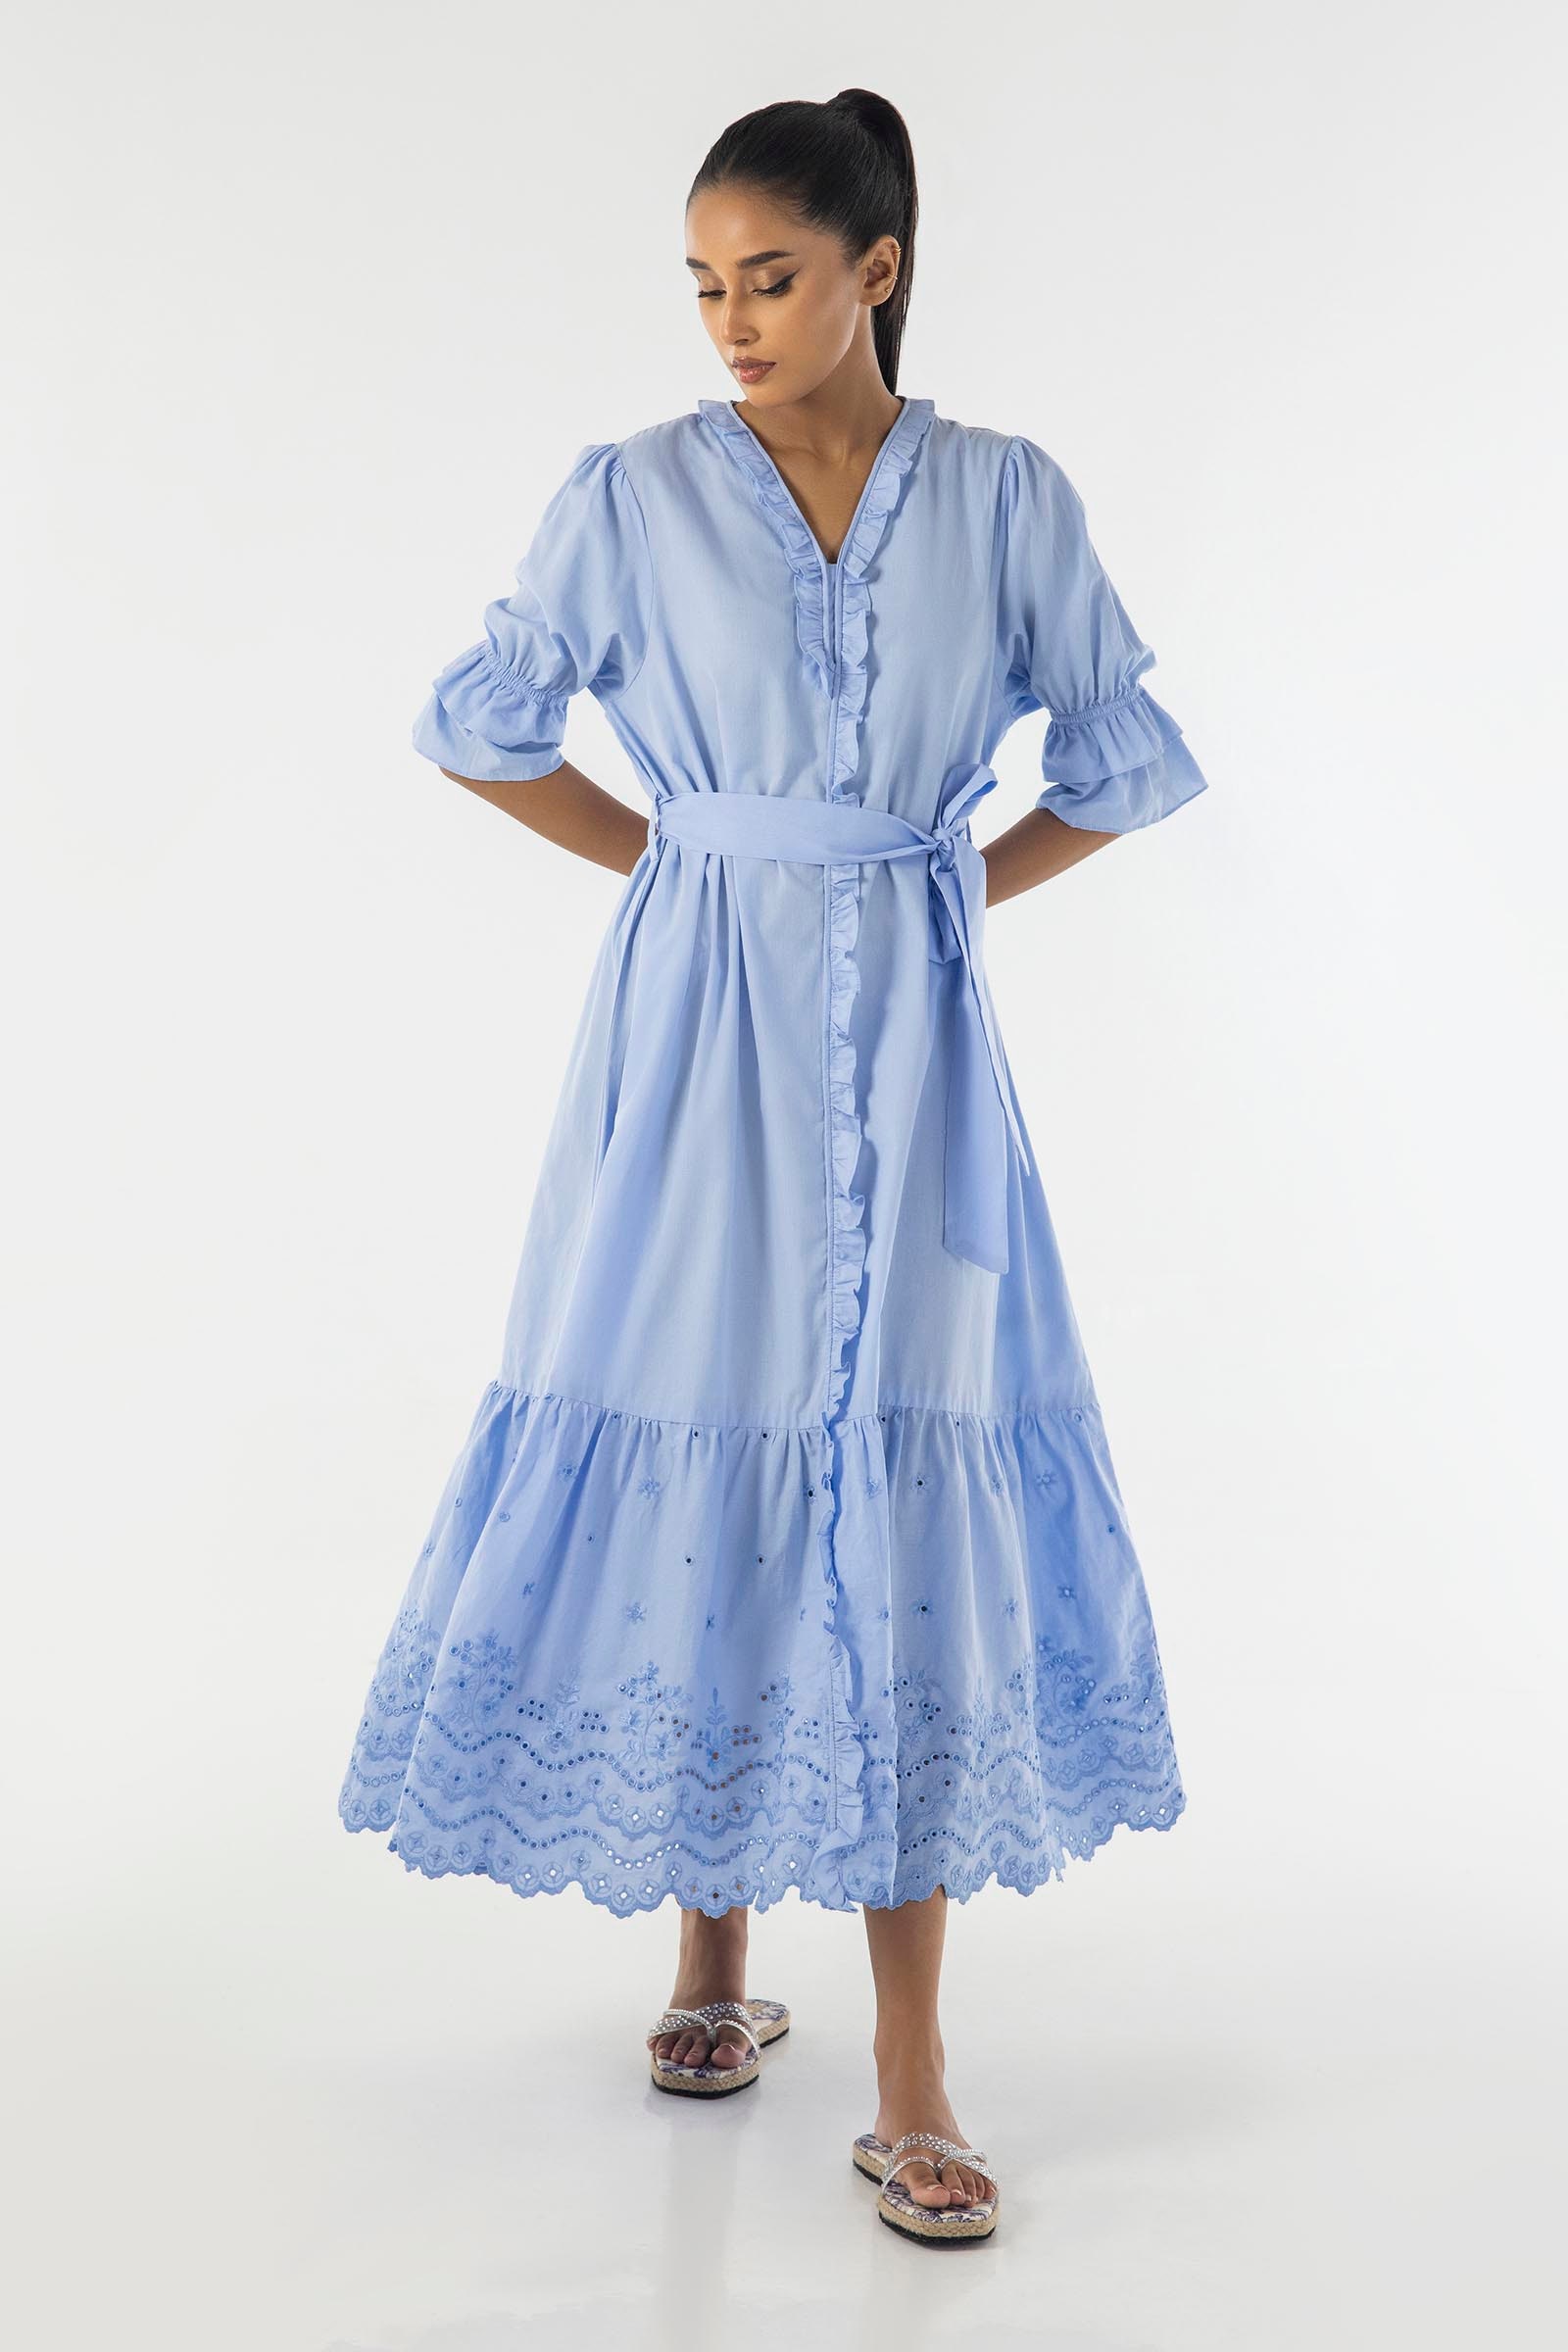
blue ruffle detail maxi dress